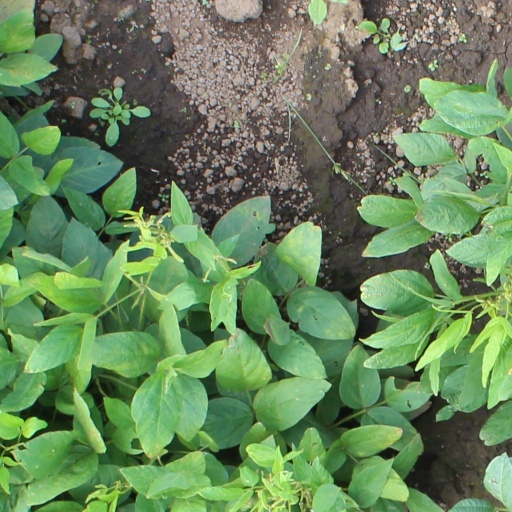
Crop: soybean